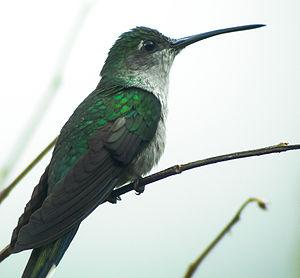
Le Campyloptère à ventre gris est une espèce d'oiseaux de la famille des Trochilidae.